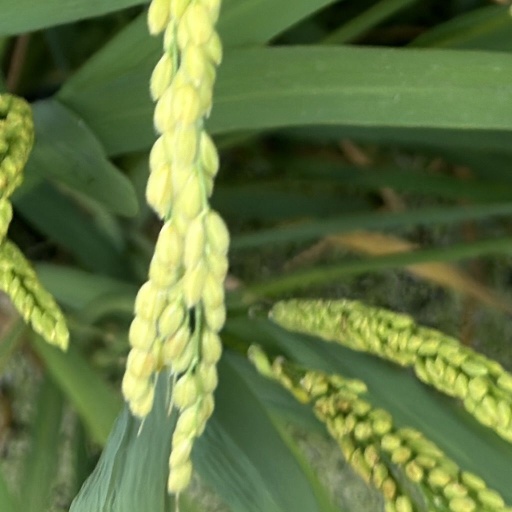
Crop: rice